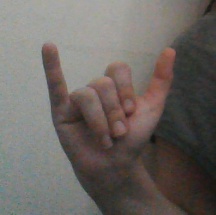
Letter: ya